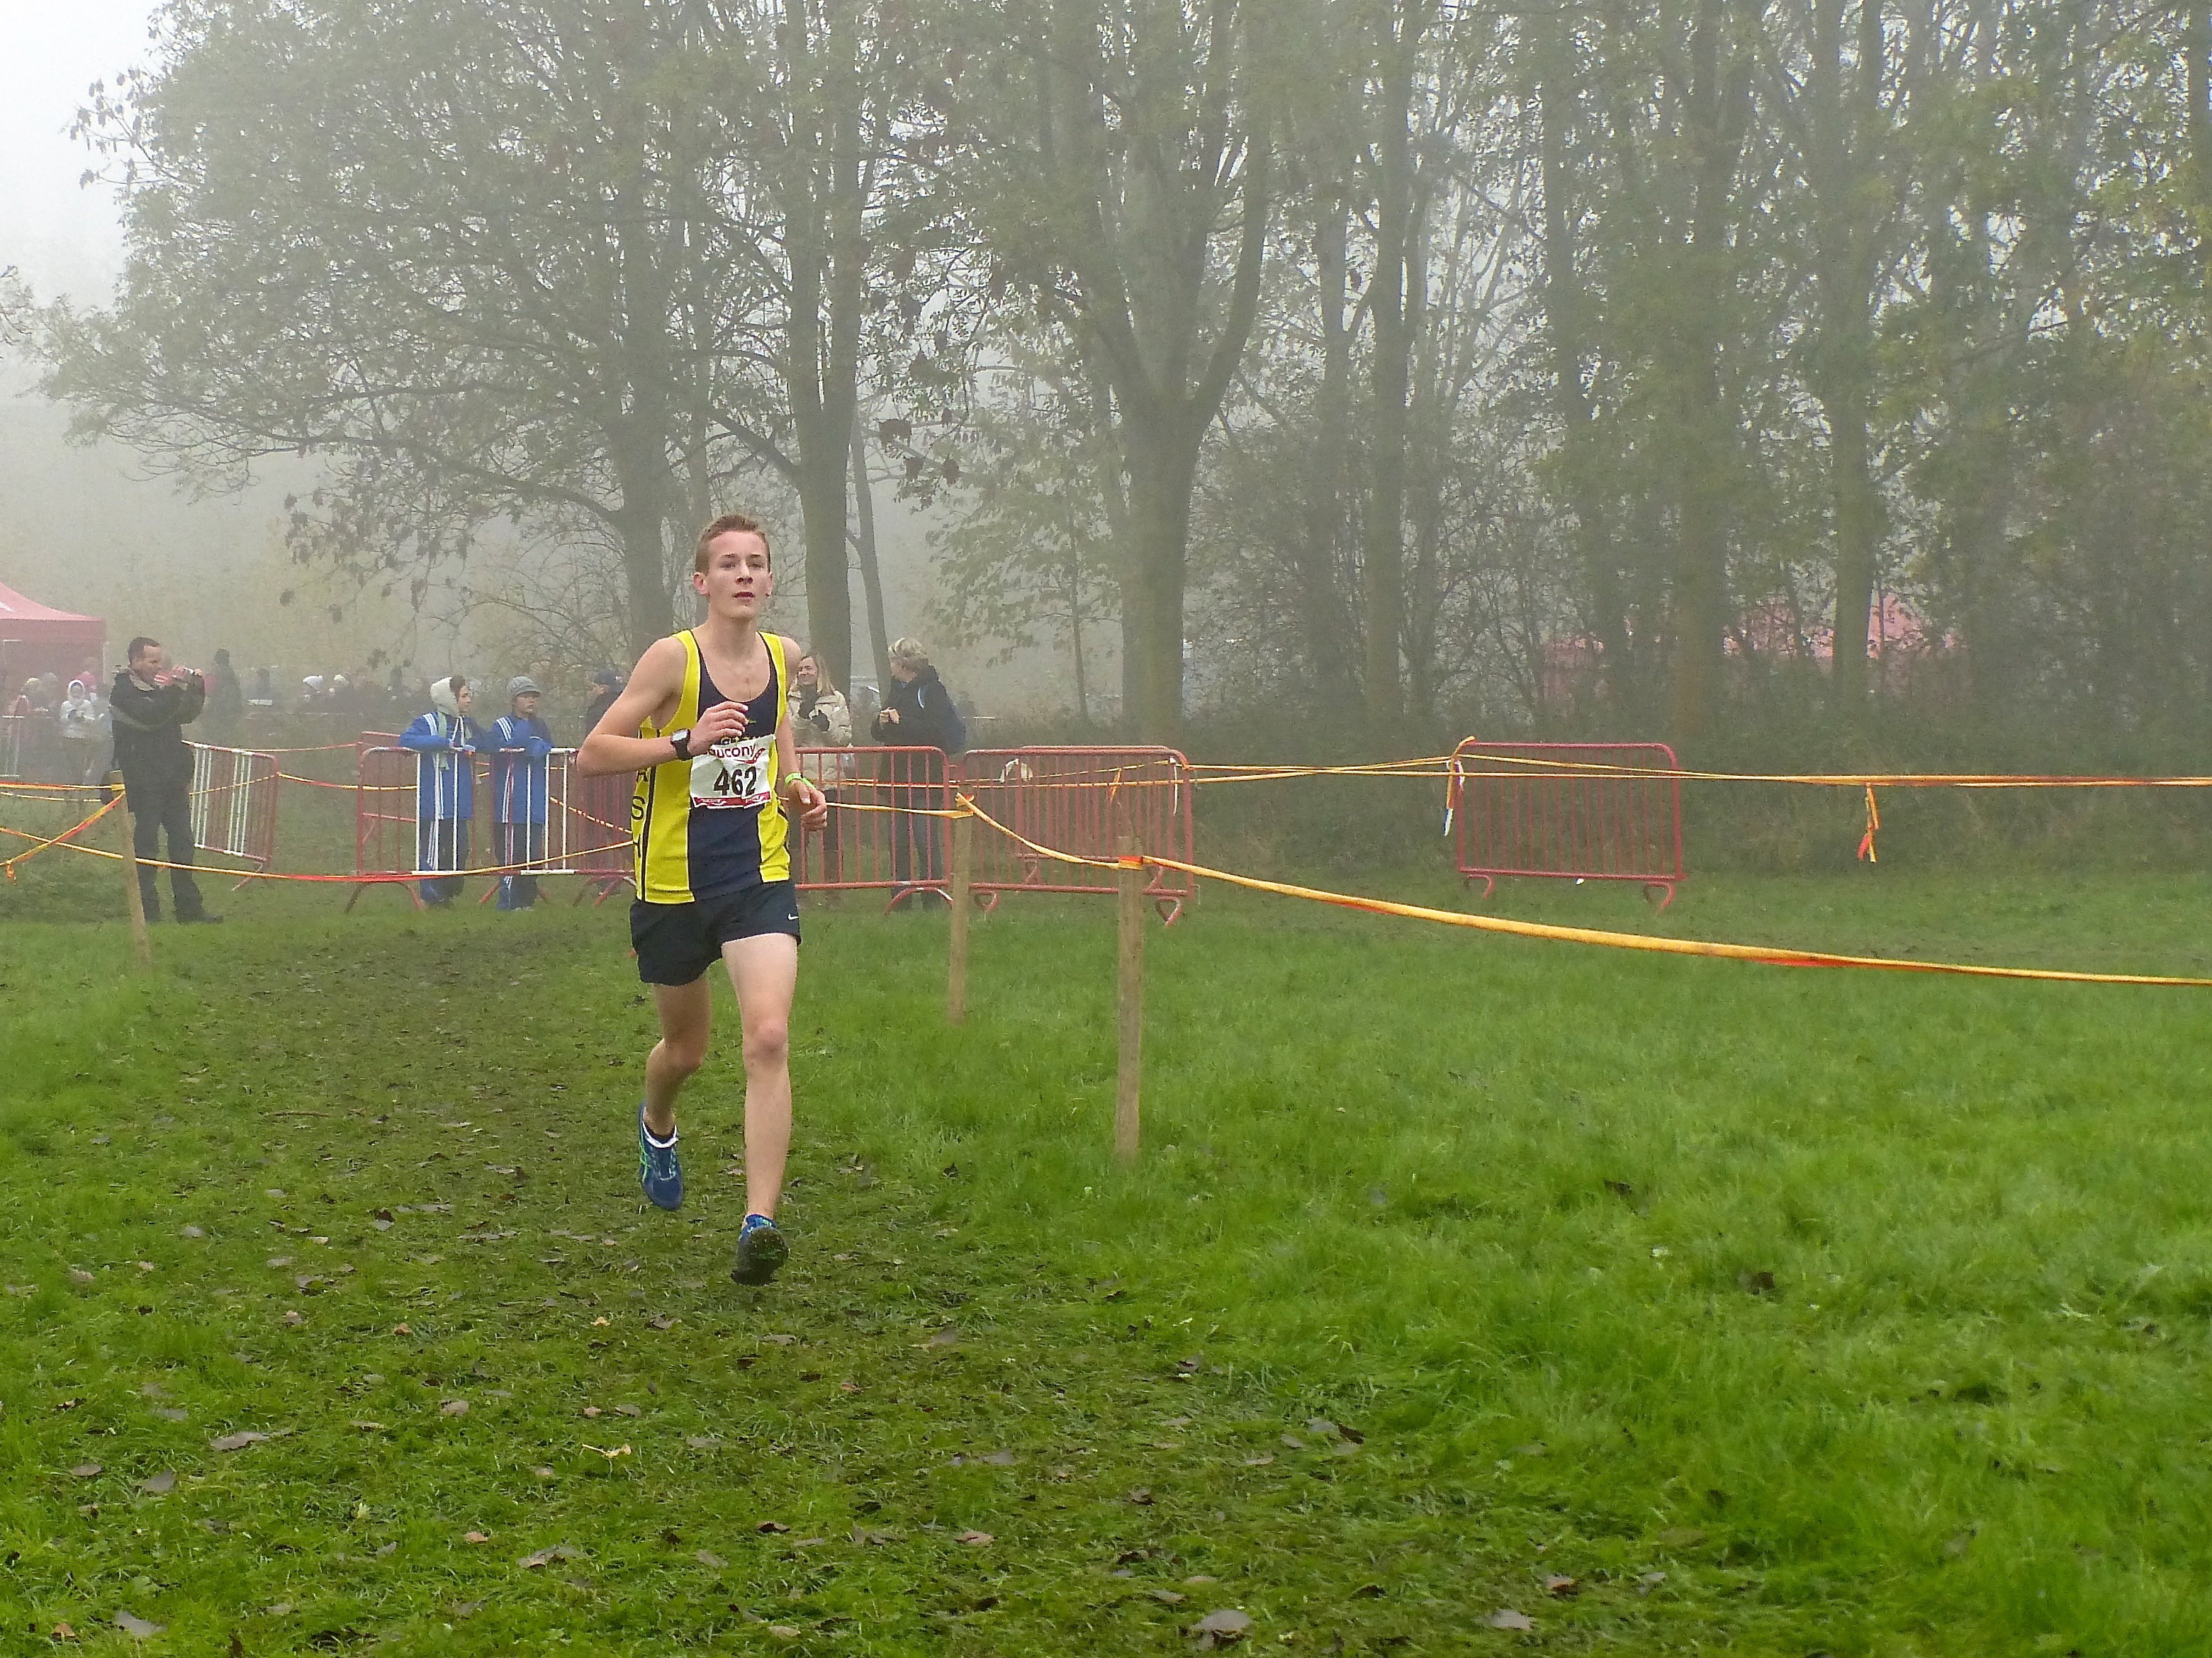
person, fog, mist, sport, meadow, running, recreation, ash, crosscountry, belgium, race, competition, team, sports, championship, endurance, athletics, xc, antwerp, necis, physical exercise, outdoor recreation, cyclo cross, human action, endurance sports, ultramarathon, duathlon, cross country running